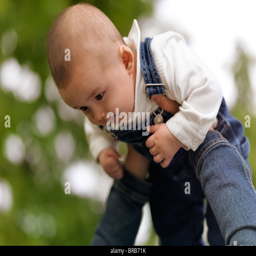
mother playing with a happy smiling baby boy in the nature